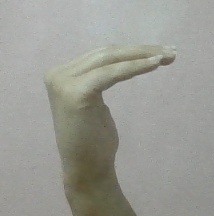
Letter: haa